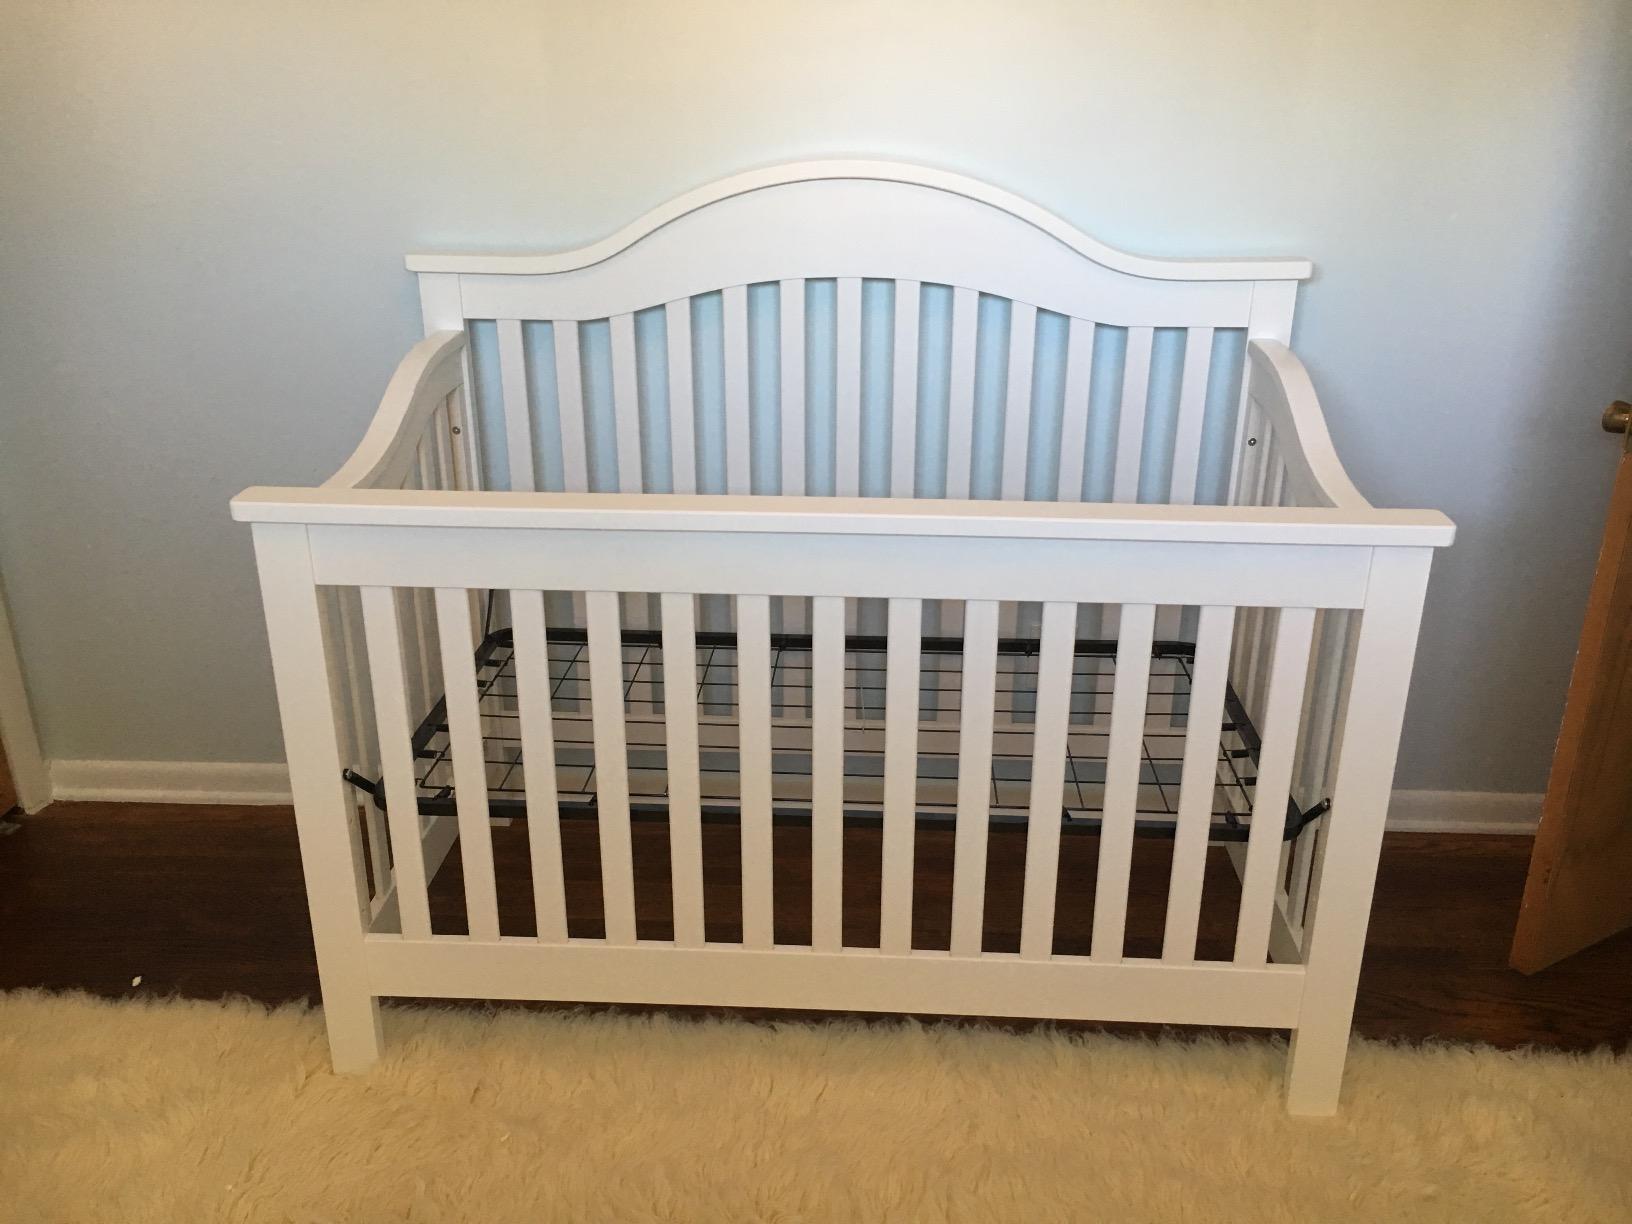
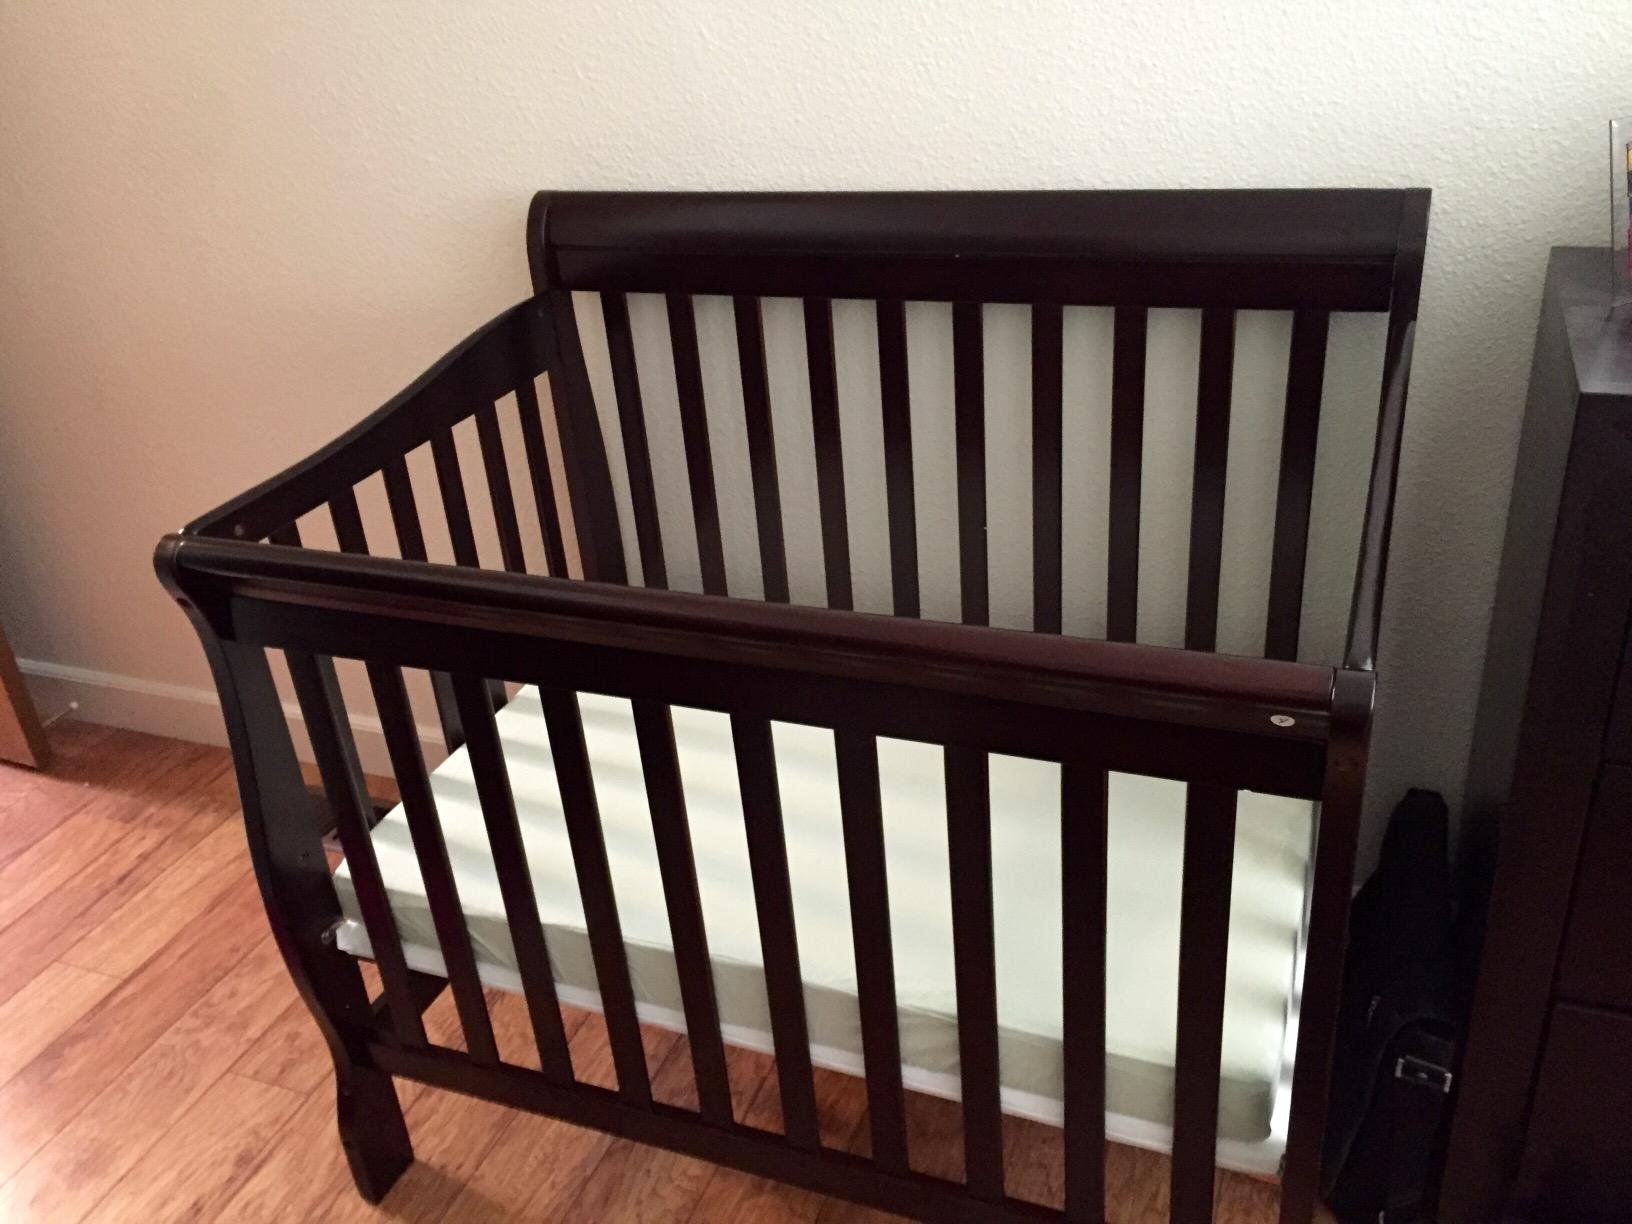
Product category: products_crib
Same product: no